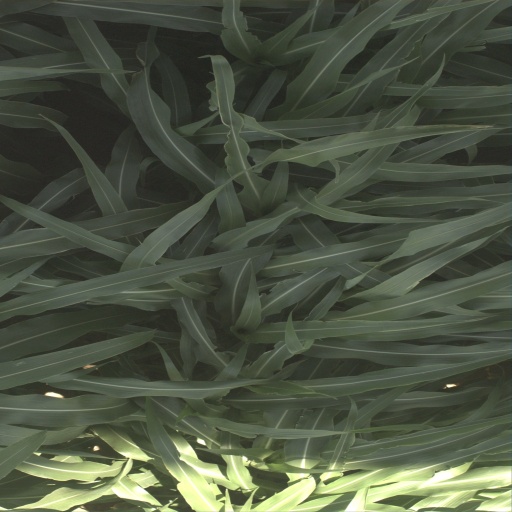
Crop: sorghum